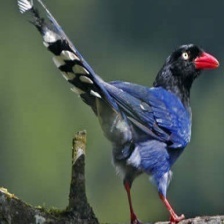
Species: TAIWAN MAGPIE
Scientific name: UROCISSA CAERULEA
ImageNet parent category: magpie